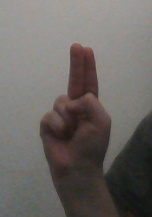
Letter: taa